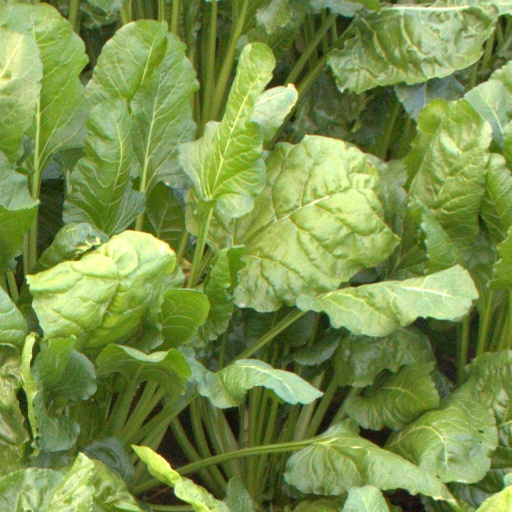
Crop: sugar beet